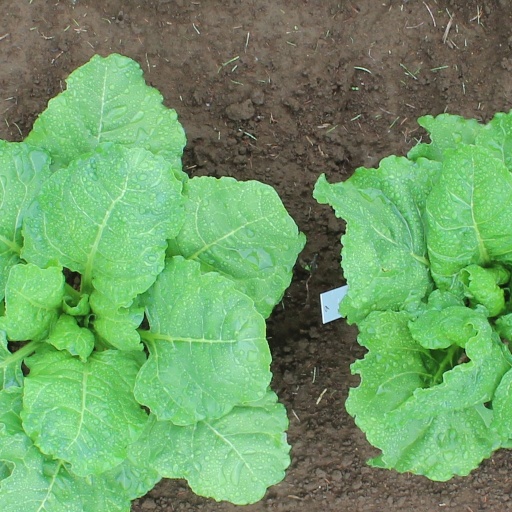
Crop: sugar beet